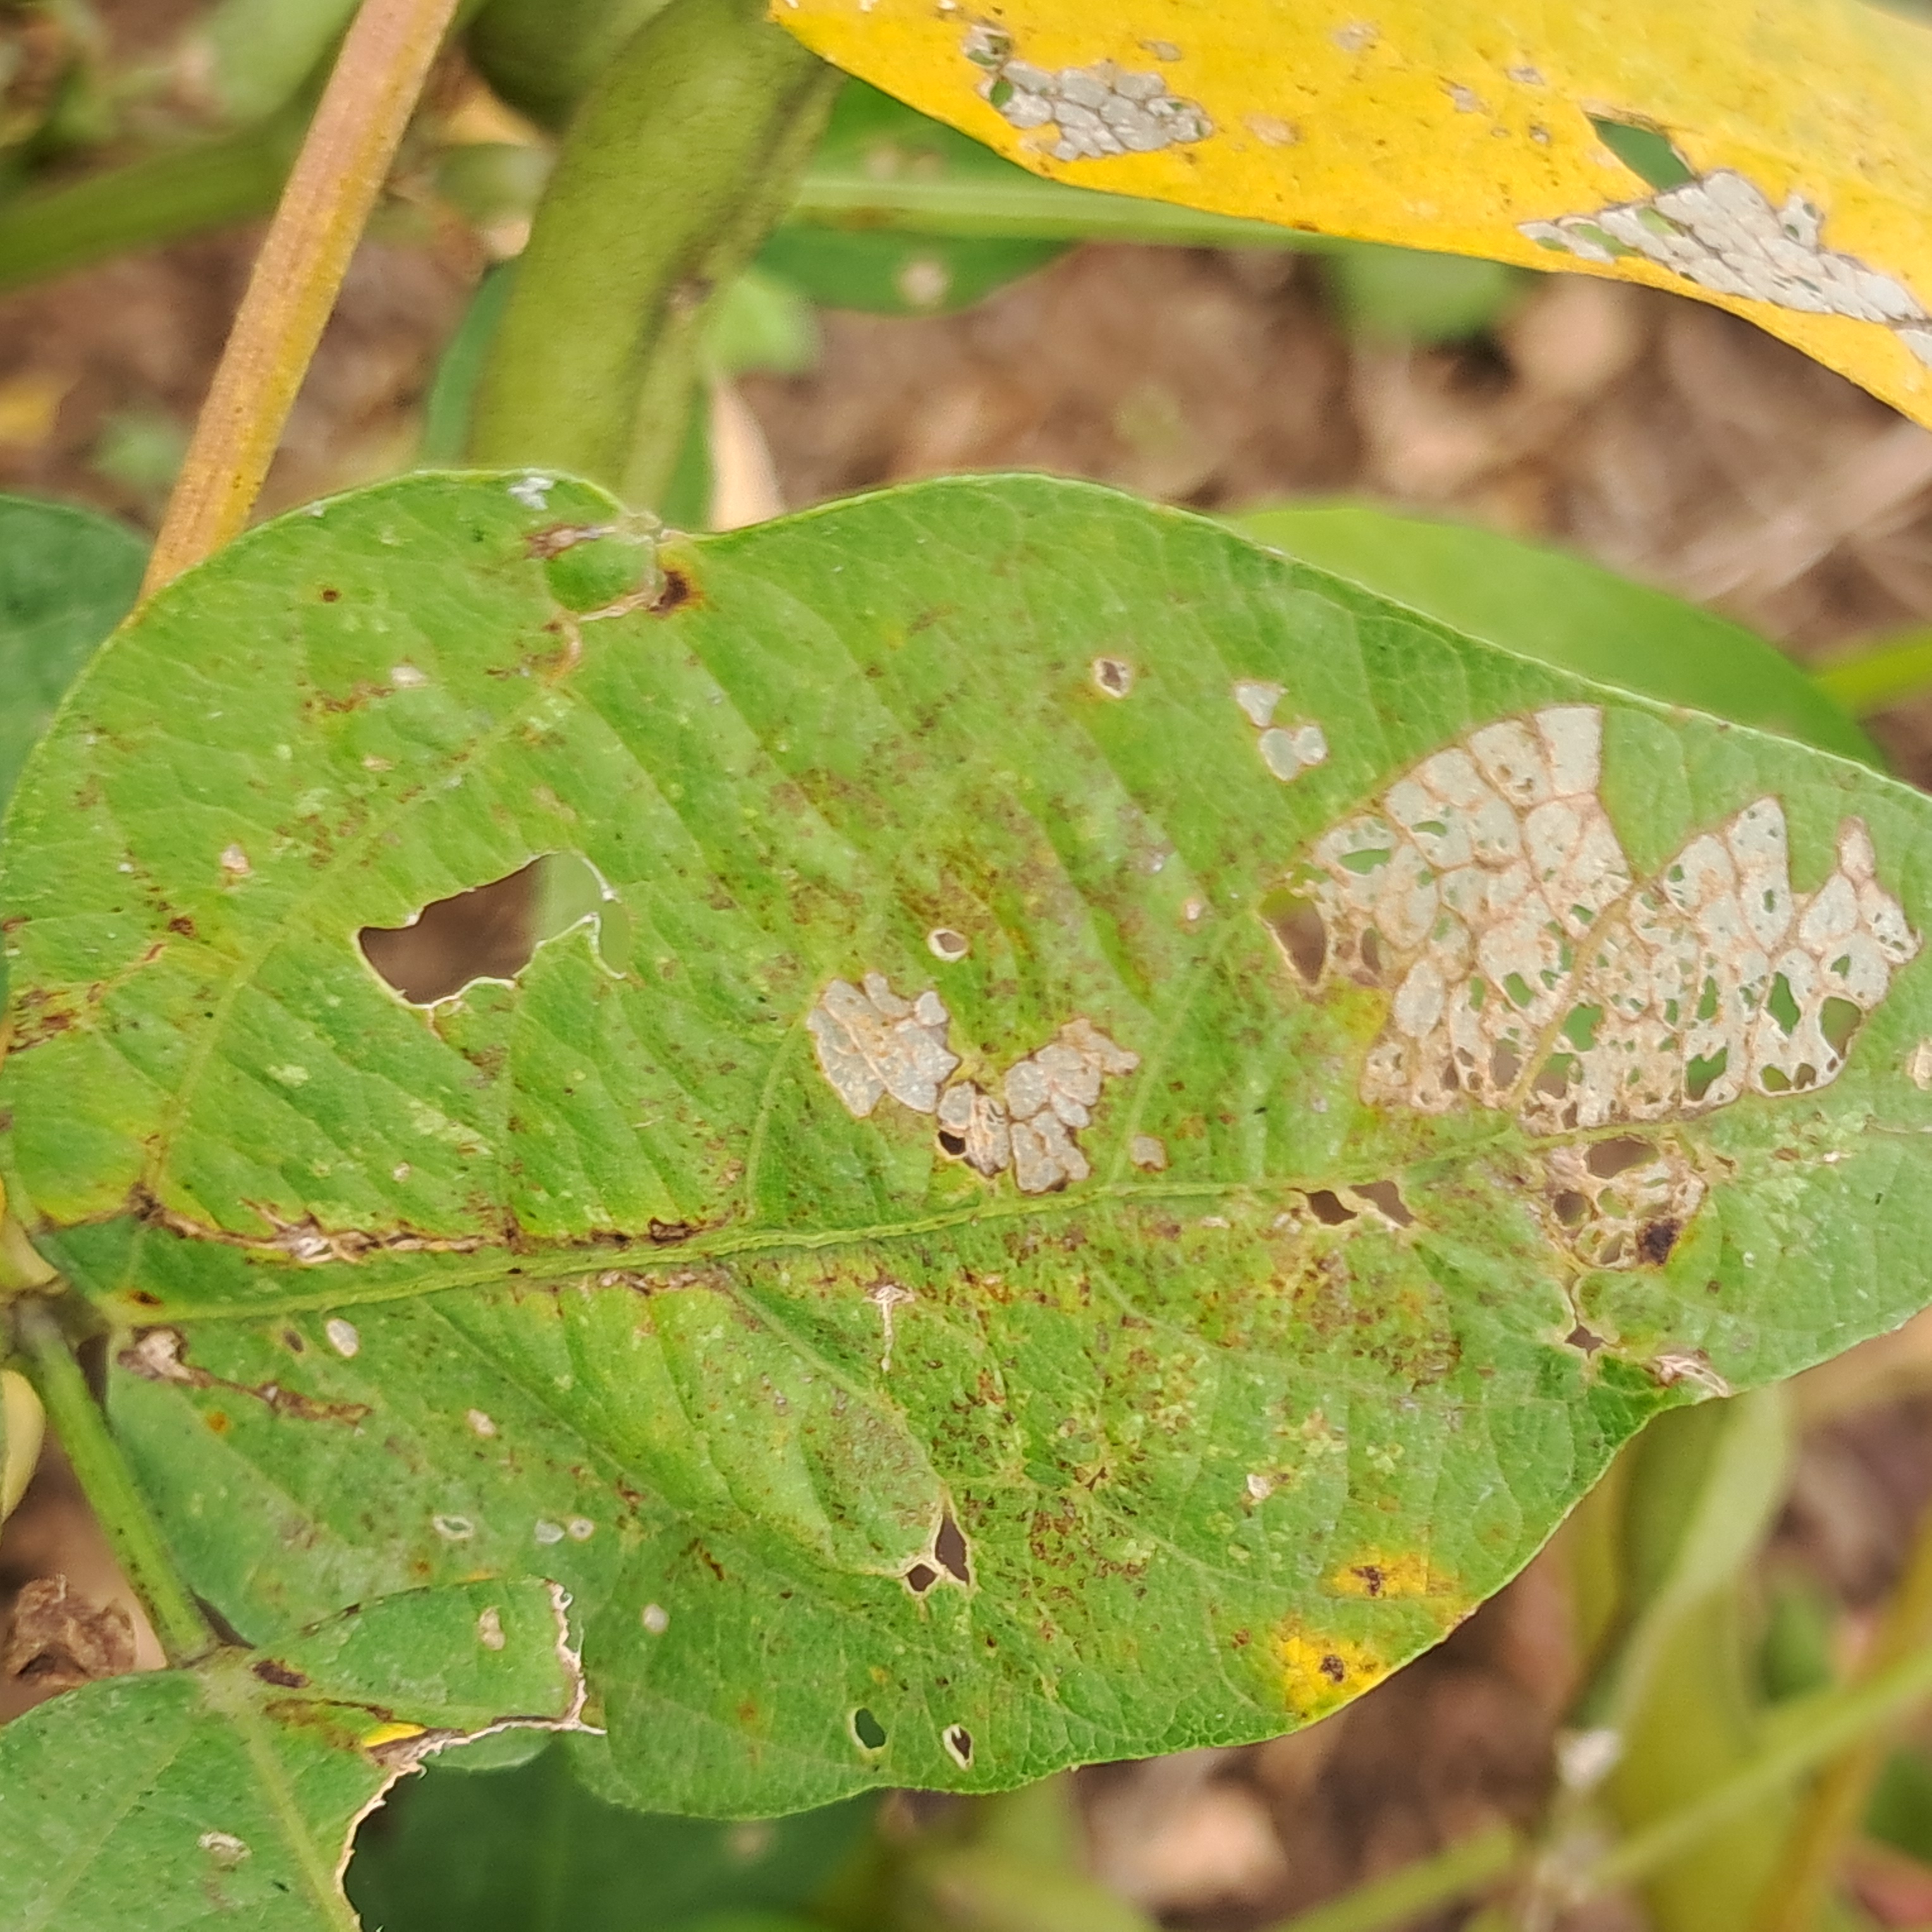
Label: Caterpillar_Semilooper_Pest